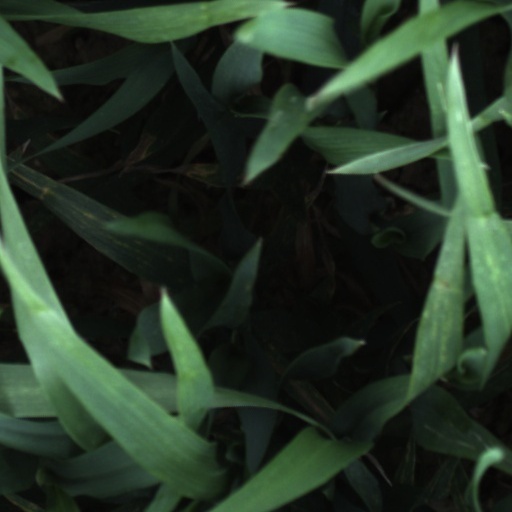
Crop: wheat